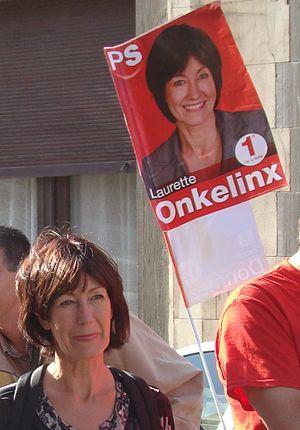
Laurette Onkelinx à la Place de Helmet, Schaerbeek, le jour de la journée sans voiture.